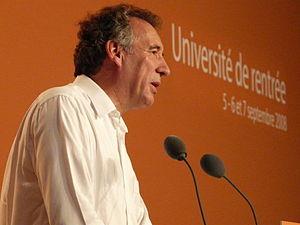
Photographie prise lors de la journée d'ouverture de l'Université de rentrée du Mouvement Démocrate à Cap Estérel, le 5 septembre 2008
Le Mouvement démocrate est un parti politique français du centre créé par François Bayrou à la suite de l'élection présidentielle de 2007.